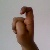
The image shows a hand gesture representing the letter 'X' in Indian Sign Language.